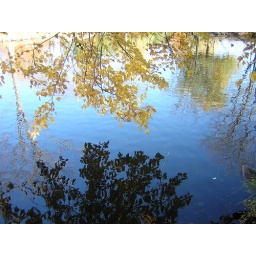
yellow leaves reflected in blue waters